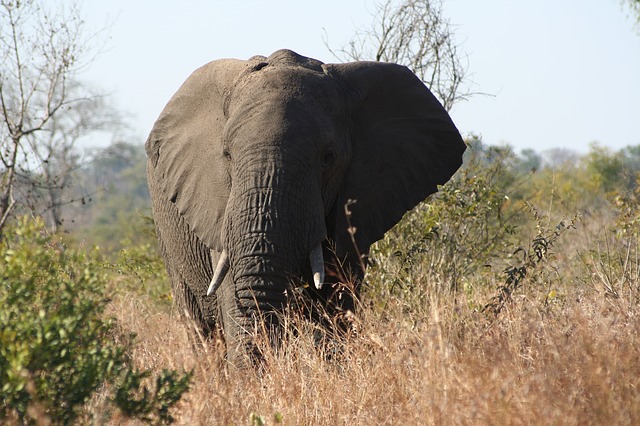
Label: elephant